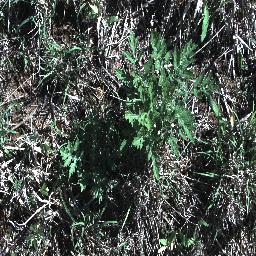
Label: parthenium